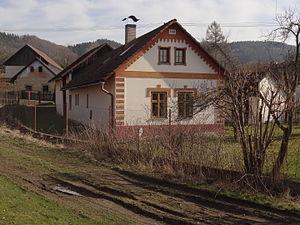
Jeřišno est une commune du district de Havlíčkův Brod, dans la région de Vysočina, en République tchèque. Sa population s'élevait à 265 habitants en 2019.